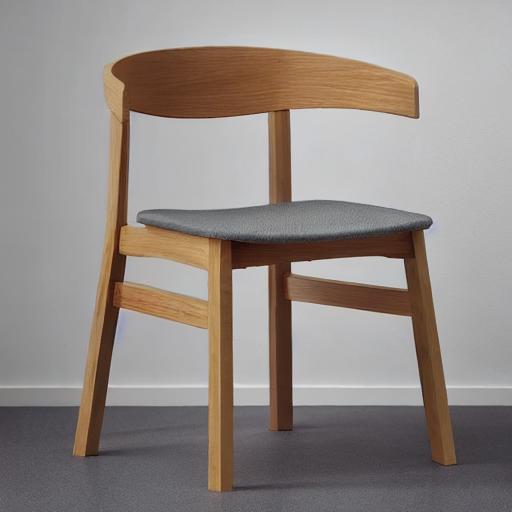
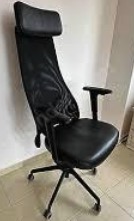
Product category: items_chair
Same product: no